Double-stack rail transport

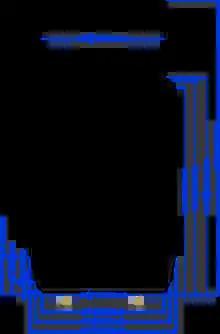
AAR Plate-H loading gauge

Double-stack cars come in a number of sizes, related to the standard sizes of the containers they are designed to carry. Well lengths of , and are most common. Heights range from to ("high cube").